Emmanuelle de Dampierre

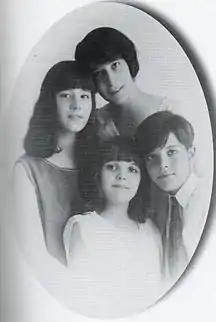
Emmanuelle de Dampierre with her mother, brother and sister in the 1920s.

On 4 March 1935, she married Infante Jaime, Duke of Segovia, a member of the Spanish royal family, at the Church of Sant'Ignazio in Rome. The marriage was arranged by their parents. Her husband, the son of King Alfonso XIII, was born deaf and mute, and had had to relinquish his rights to the Spanish throne. Although he renounced his rights to the Spanish throne, her husband was the Legitimist claimant to the former French throne and was granted the Dukedom of Segovia by his father. They had two sons: